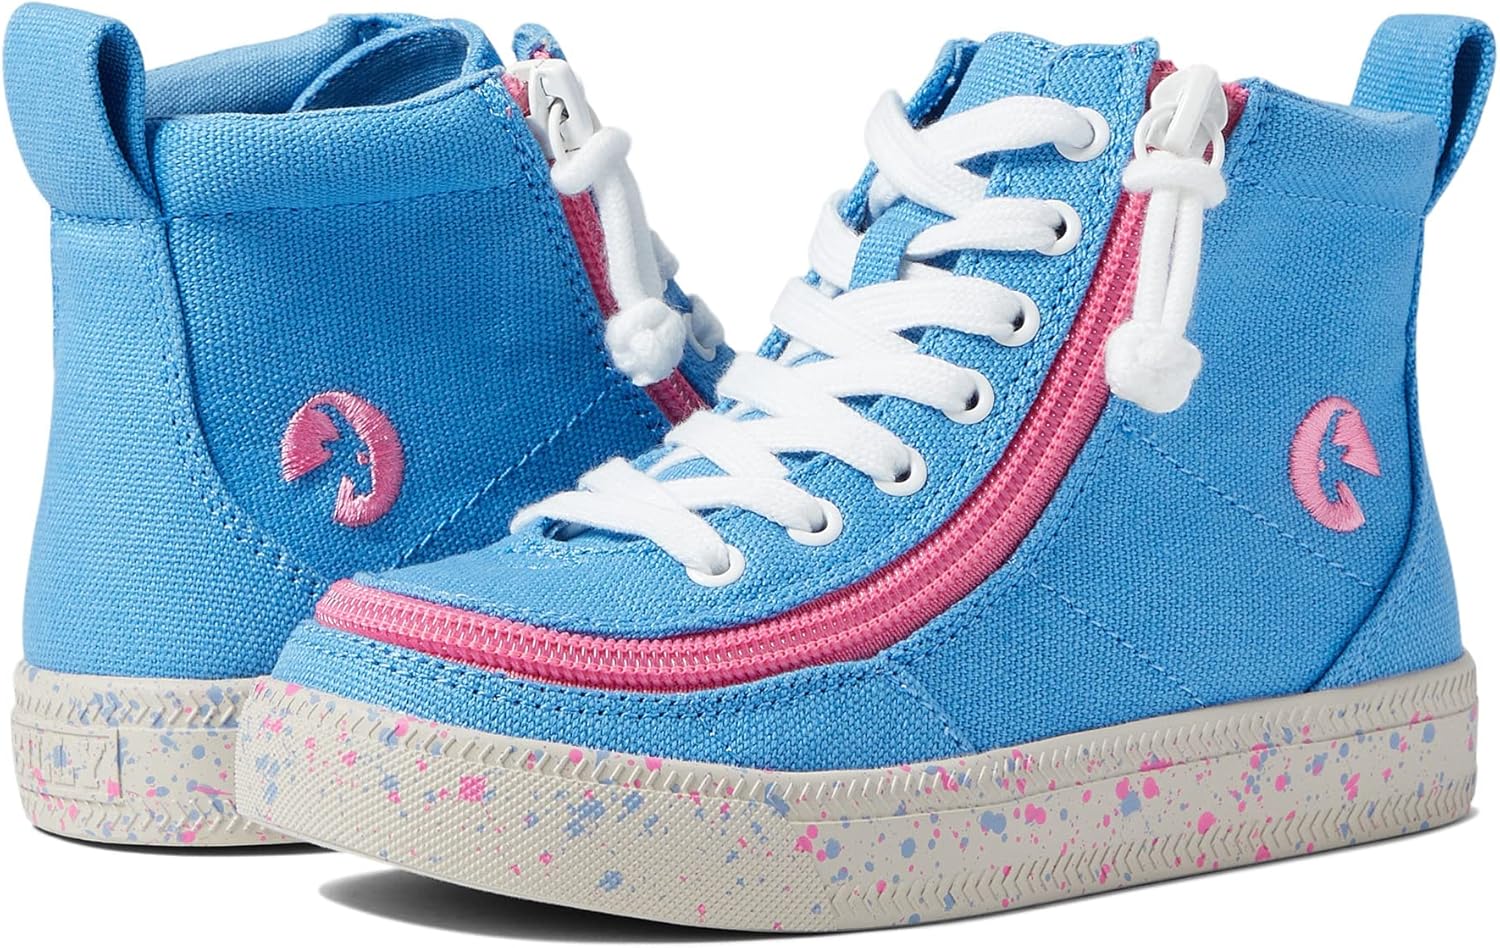
BILLY Footwear Kids Classic Lace High Sneakers for Toddler, Little, and Big Kids - Breathable Textile Lining, Padded Footbed, and Zipper Closure Blue/Pink Speckle 1 Little Kid M
Category: AMAZON FASHION
Description A classic silhouette with some added speckles thrown in, your kiddo is going to love theirÂ Blue/Pink Speckle BILLY Classic Lace High Tops. This style features the full wrap zipper allowing the wearer unobstructed entry. Step in, zip up, and get after the day! Upper: Canvas Inner: Lightweight canvas Outsole: RubberÂ Laces: Adjustable. Cotton-blend. Removable inserts. Imported. Sizing Shoes run true to size. Toddler Sizes range from 5 US Toddler to 10 US Toddler.Â Available in whole sizes only.Â Kid's Sizes range from 11 US Little Kid to 7 US Big Kid. Available in whole sizes only.Â : This video illustrates how to determine or verify your size through measurements. Sizing Help Video Toddler Sizing Chart : This sizing chart is specifically for the shoes in Toddler sizing. Kid's Sizing Chart : This sizing chart is specifically for the shoes in Kid's sizing. All BILLY Sizing Charts :Â This link leads to our complete collection of sizing charts for Women's, Men's, Kid's and Toddler sizing. If you would like assistance confirming your size;Â please feel free to email your "A", "D" and "E" dimensions, per the first half of the Sizing Help Video, toÂ info@billyfootwear.com.Â Please also share what size of shoes you may be wearing in other brands.Â We are always happy help!
Features: Made in the USA or Imported | Rubber sole | FUN n PLAY: Embrace the stylish vibes of the BILLY Footwear Kids lace high sneaker with innovative FlipTop technology, giving kids a fun and easy way to put on and take off their shoes | IMPECCABLE DESIGN: Crafted from a lightweight man-made upper, it features a lace-up detailing at the vamp, durable toe guard, breathable textile lining and a flexible rubber outsole | QUALITY MATERIAL: Its durable jersey upper in a high-top silhouette accounts for durable wear & increased tear resistance while breathable textile lining and elastic gore side strip for a secure fit | SUPERIOR COMFORT: Featuring BILLY Goat logo embroidery on the side panel, upper for this shoe opens completely allowing for an unobstructed entry & visual sizing confirmation on the inside flap | ANKLE STABILITY: With soft textured lining & and a durable rubber outsole, this shoe is AFO friendly rendering it practical and effective to improve gait and balance enhancing confidence